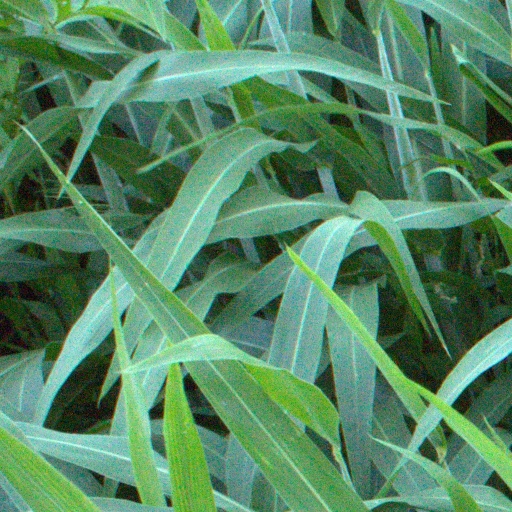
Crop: sorghum